Joey Essex

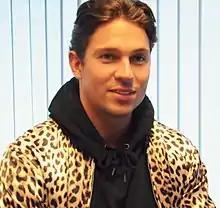
Essex in 2017

Joey Donald Essex (born 29 July 1990) is an English television personality. He came to prominence for his appearances on the ITV reality series "The Only Way is Essex" (2011–2013)"." He went on to appear on various reality television shows, including "Splash!" (2013), "I'm a Celebrity...Get Me Out of Here!" (2013), "The Jump" (2015), "Celebs Go Dating" (2016–2019, 2021), "Celebrity Ex on the Beach" (2020), "Dancing on Ice" (2023), and "Love Island" (2024).